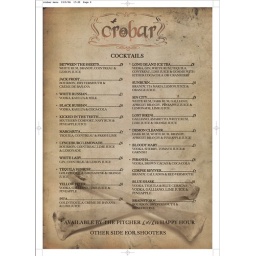
This is one side of the crobar table menus that will be placed all around the bar